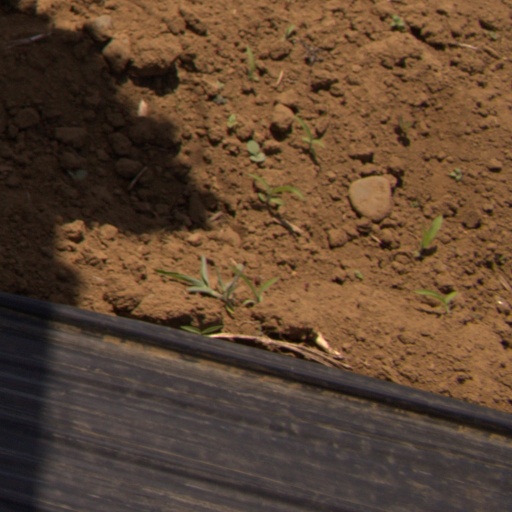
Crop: Jerusalem artichoke